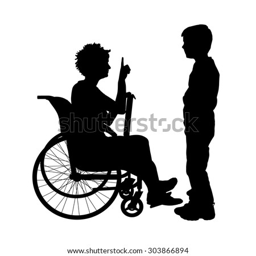
vector silhouette of a woman in a wheelchair .